Globaloria

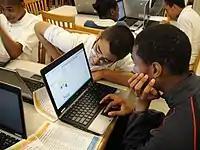
Students working together during Globaloria class.

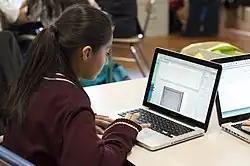
A Globaloria student researches her video game topic using digital resources.

The key outcome of Globaloria courses in any implementation format is that each student successfully learns to take an idea from invention to completion, and to collaborate with peers to design, research, code, program and publish an original educational game. Along the way, students also master global thinking, social media tools such as blogs and wikis, and the skills required to document, chronicle, and co-learn as active members of an online learning community. A profile in "Education Week" highlighted that Globaloria users develop "the transferable skills of proposal writing, storyboarding, ActionScript software coding, informational blogging, and presentation of progress reports, as students follow a development plan similar to those in the commercial gaming industry through tools available through their account on Globaloria's social learning platform."